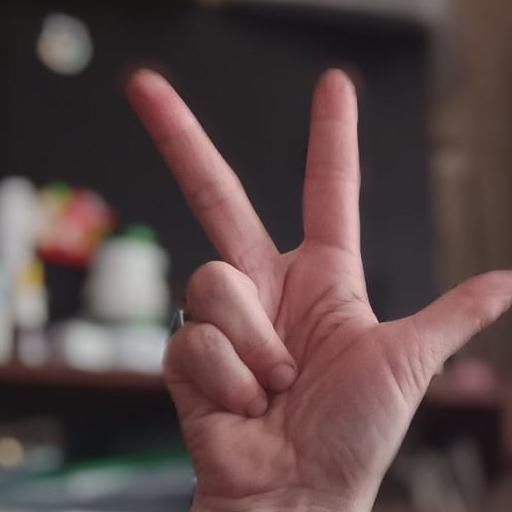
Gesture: three2